Elasmosaurus

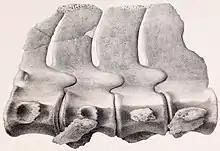
Back vertebrae of the holotype, 1869

Cope requested that Turner search for more parts of the "Elasmosaurus" specimen, and was sent more fossils during August or September 1868. The ANSP thanked Turner for his "very valuable gift" at their meeting in December 1868, and Turner visited the museum during spring, at a time when Cope was absent. Turner died unexpectedly at Fort Wallace on July27, 1869, without seeing the completion of the work he began, but Cope continued to write him, unaware of his death until 1870. The circumstances around Turner's discovery of the type specimen were not covered in Cope's report, and remained unknown until Turner's letters were published in 1987. "Elasmosaurus" was the first major fossil discovery in Kansas (and the largest from there at the time), and marked the beginning of a fossil collecting rush that sent thousands of fossils from Kansas to prominent museums on the American east coast. "Elasmosaurus" was one of few plesiosaurs known from the New World at the time, and the first recognized member of the long-necked family of plesiosaurs, the Elasmosauridae.